Buick Skyhawk

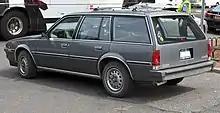
Facelifted Skyhawk station wagon

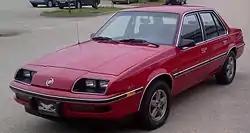
1987 Buick Skyhawk Custom sedan

Starting in 1986 the front facia was updated with a more rounded appearance, and the T-Type and Limited coupes, sedans, station wagons and hatchbacks received headlight covers that concealed dual sealed beam halogen headlights that retracted underneath the headlights, while the base model had exposed headlights.